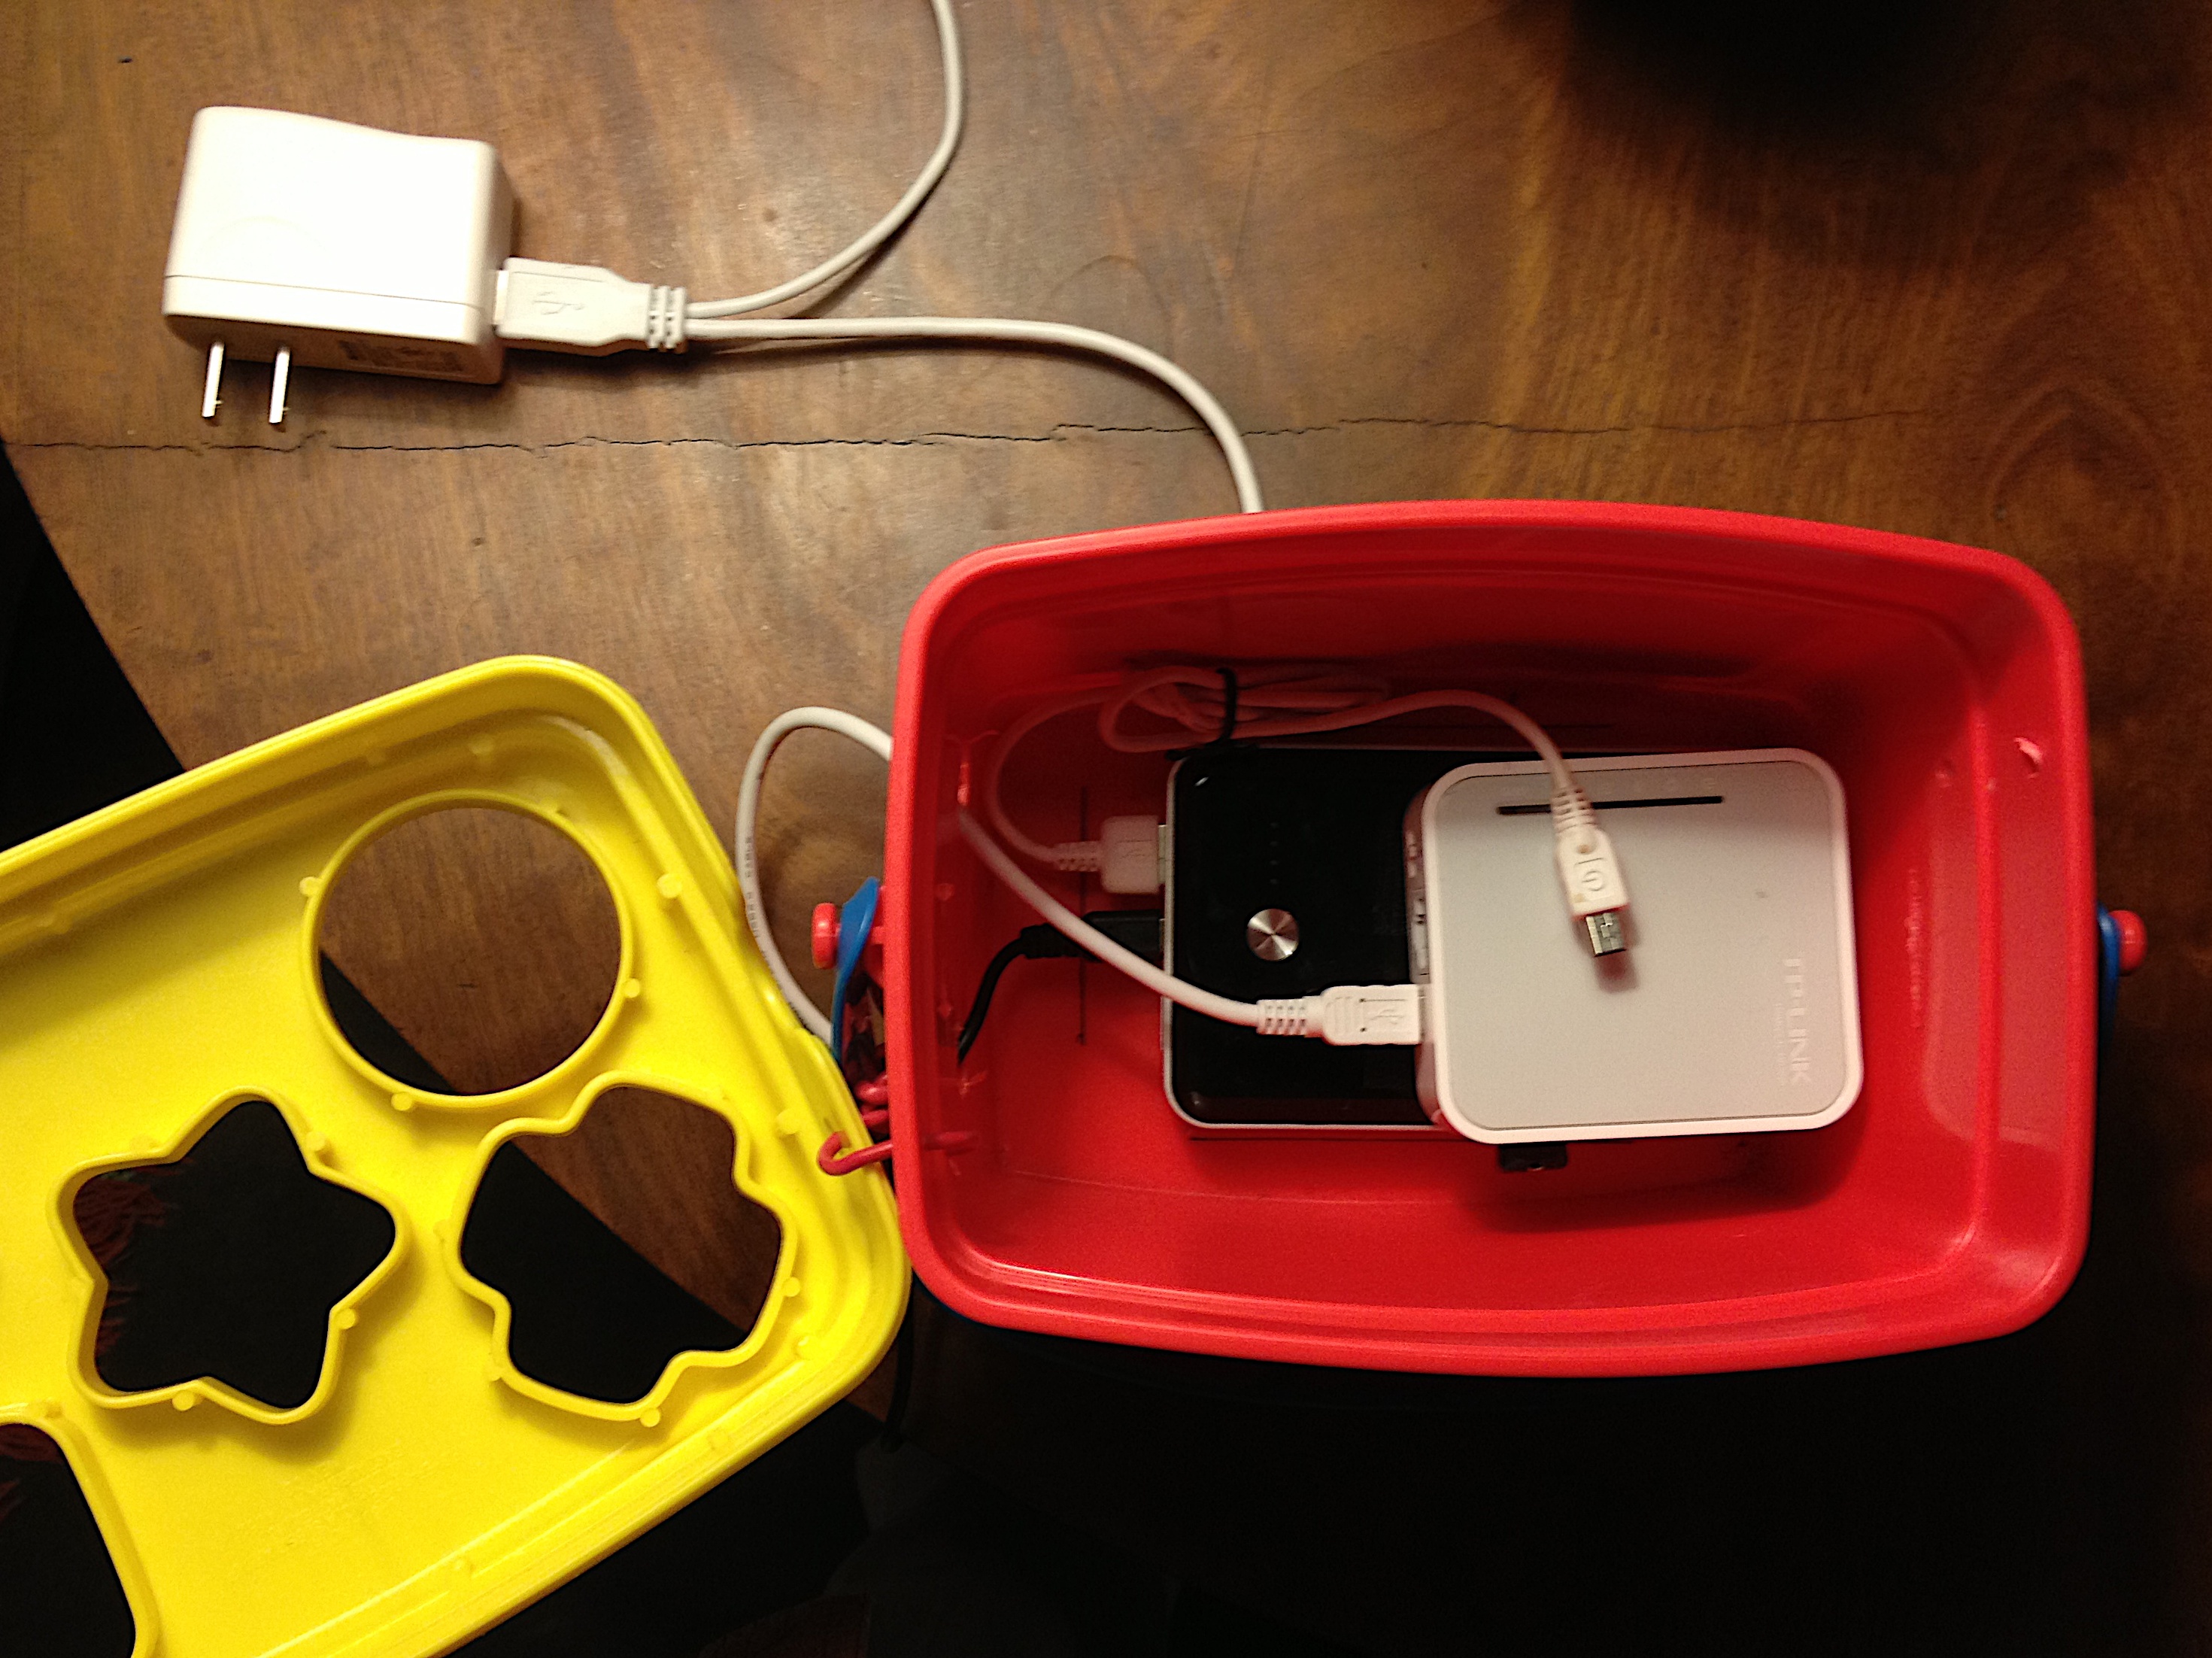
technology, red, gadget, glasses, piratebox, opened12, vision care